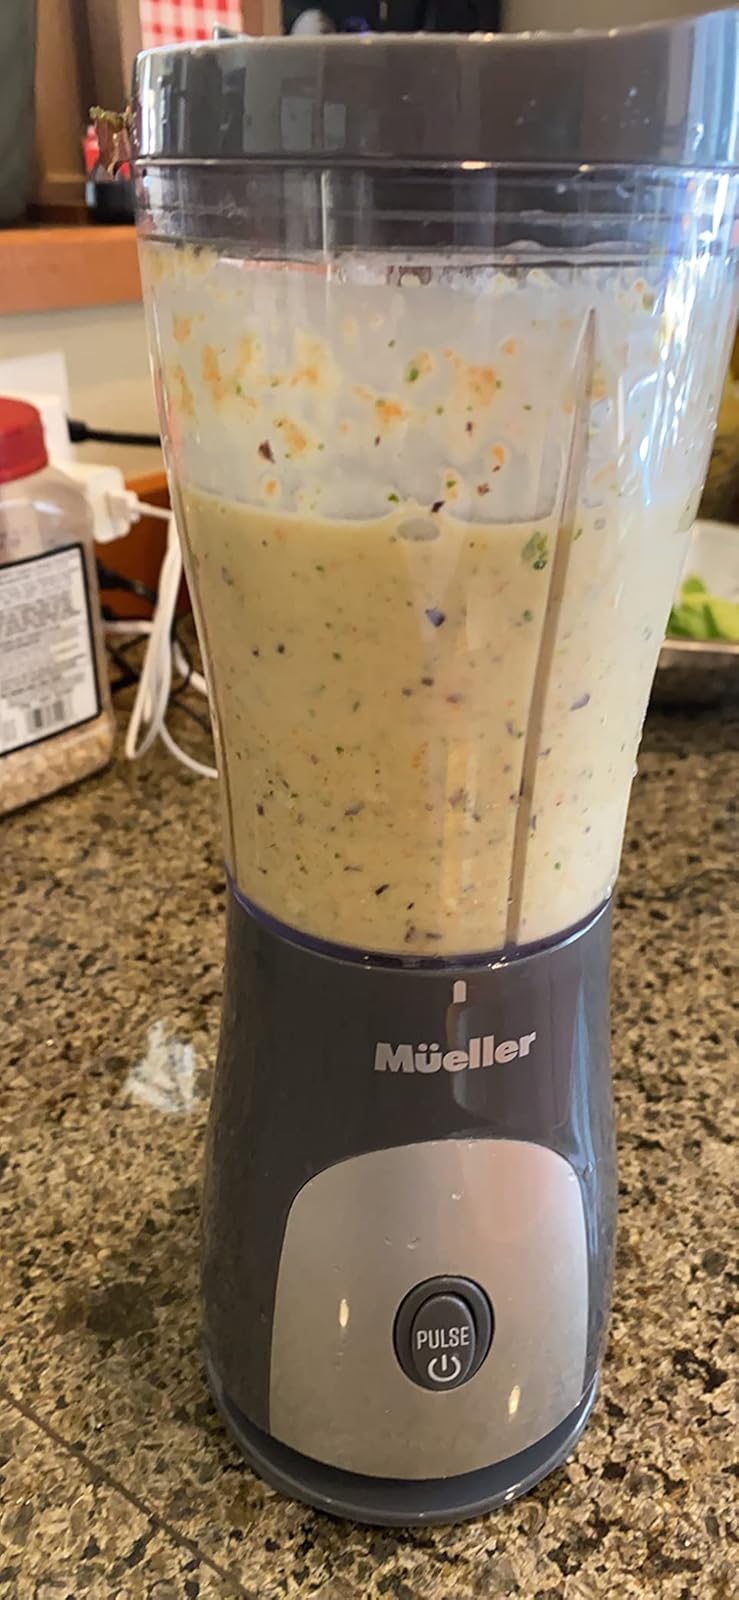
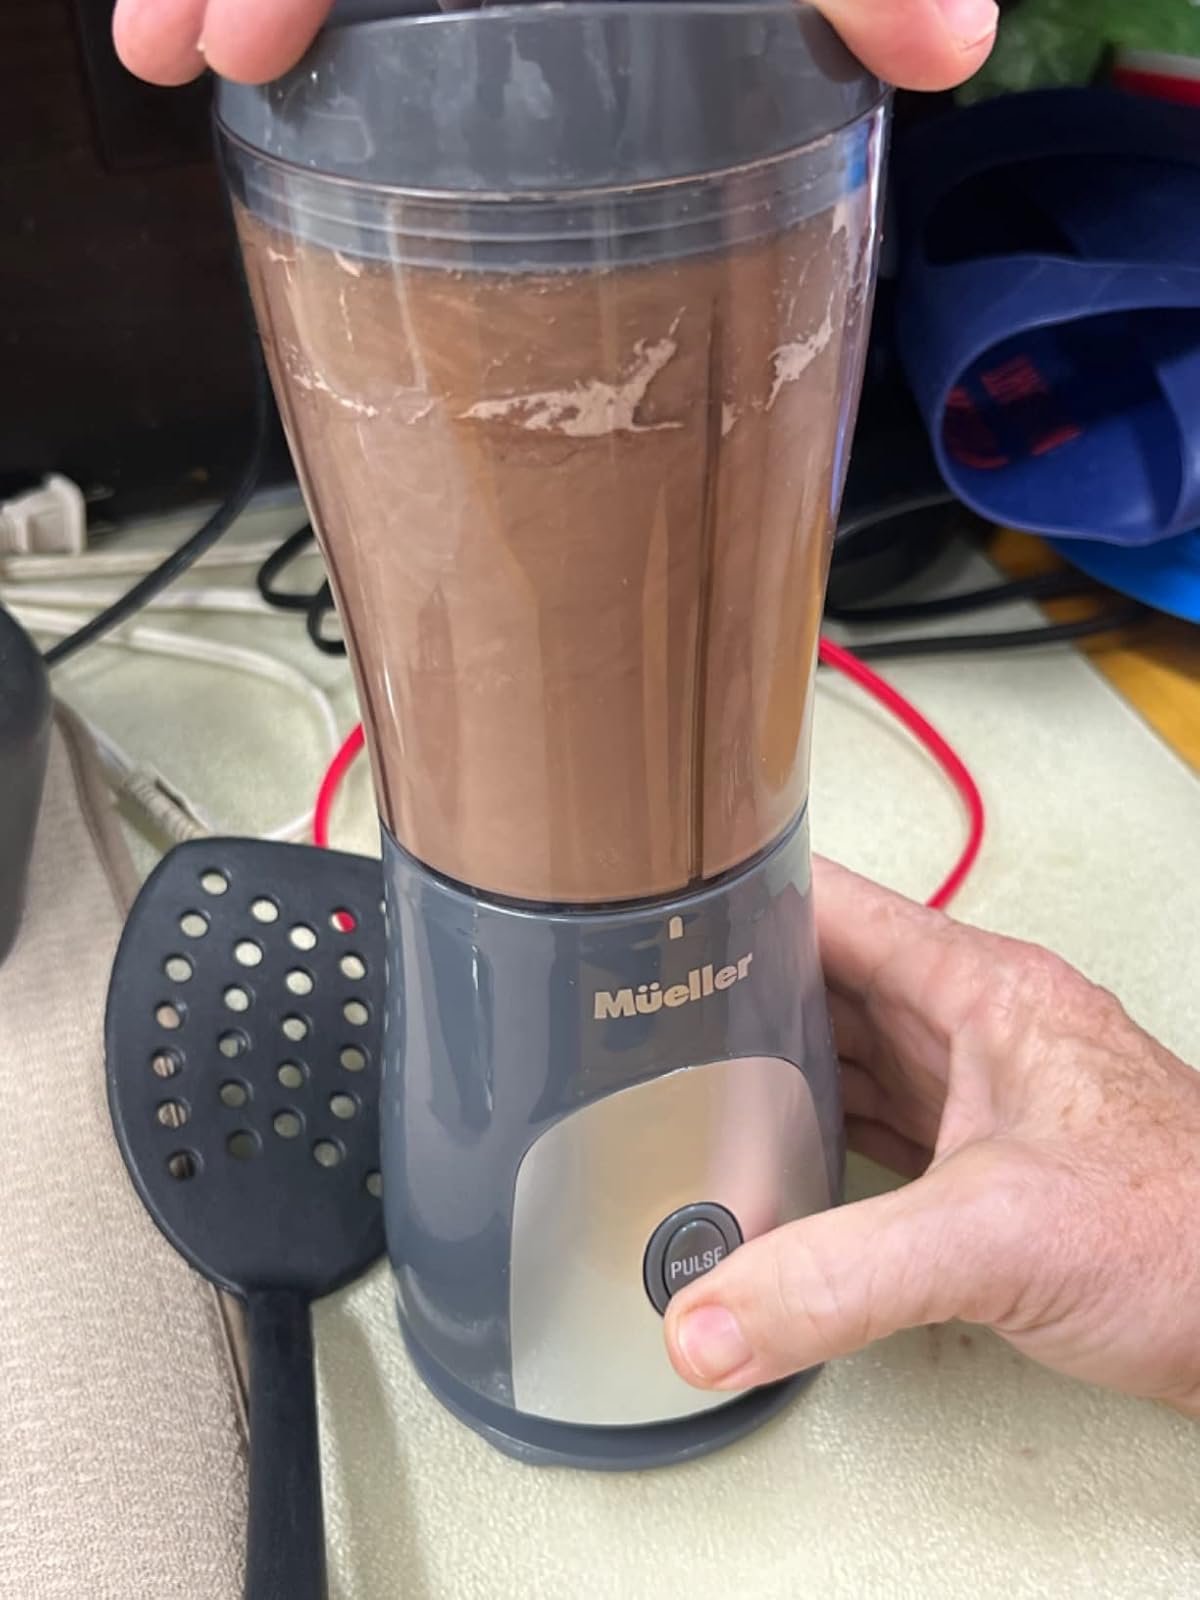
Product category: items_blender
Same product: yes